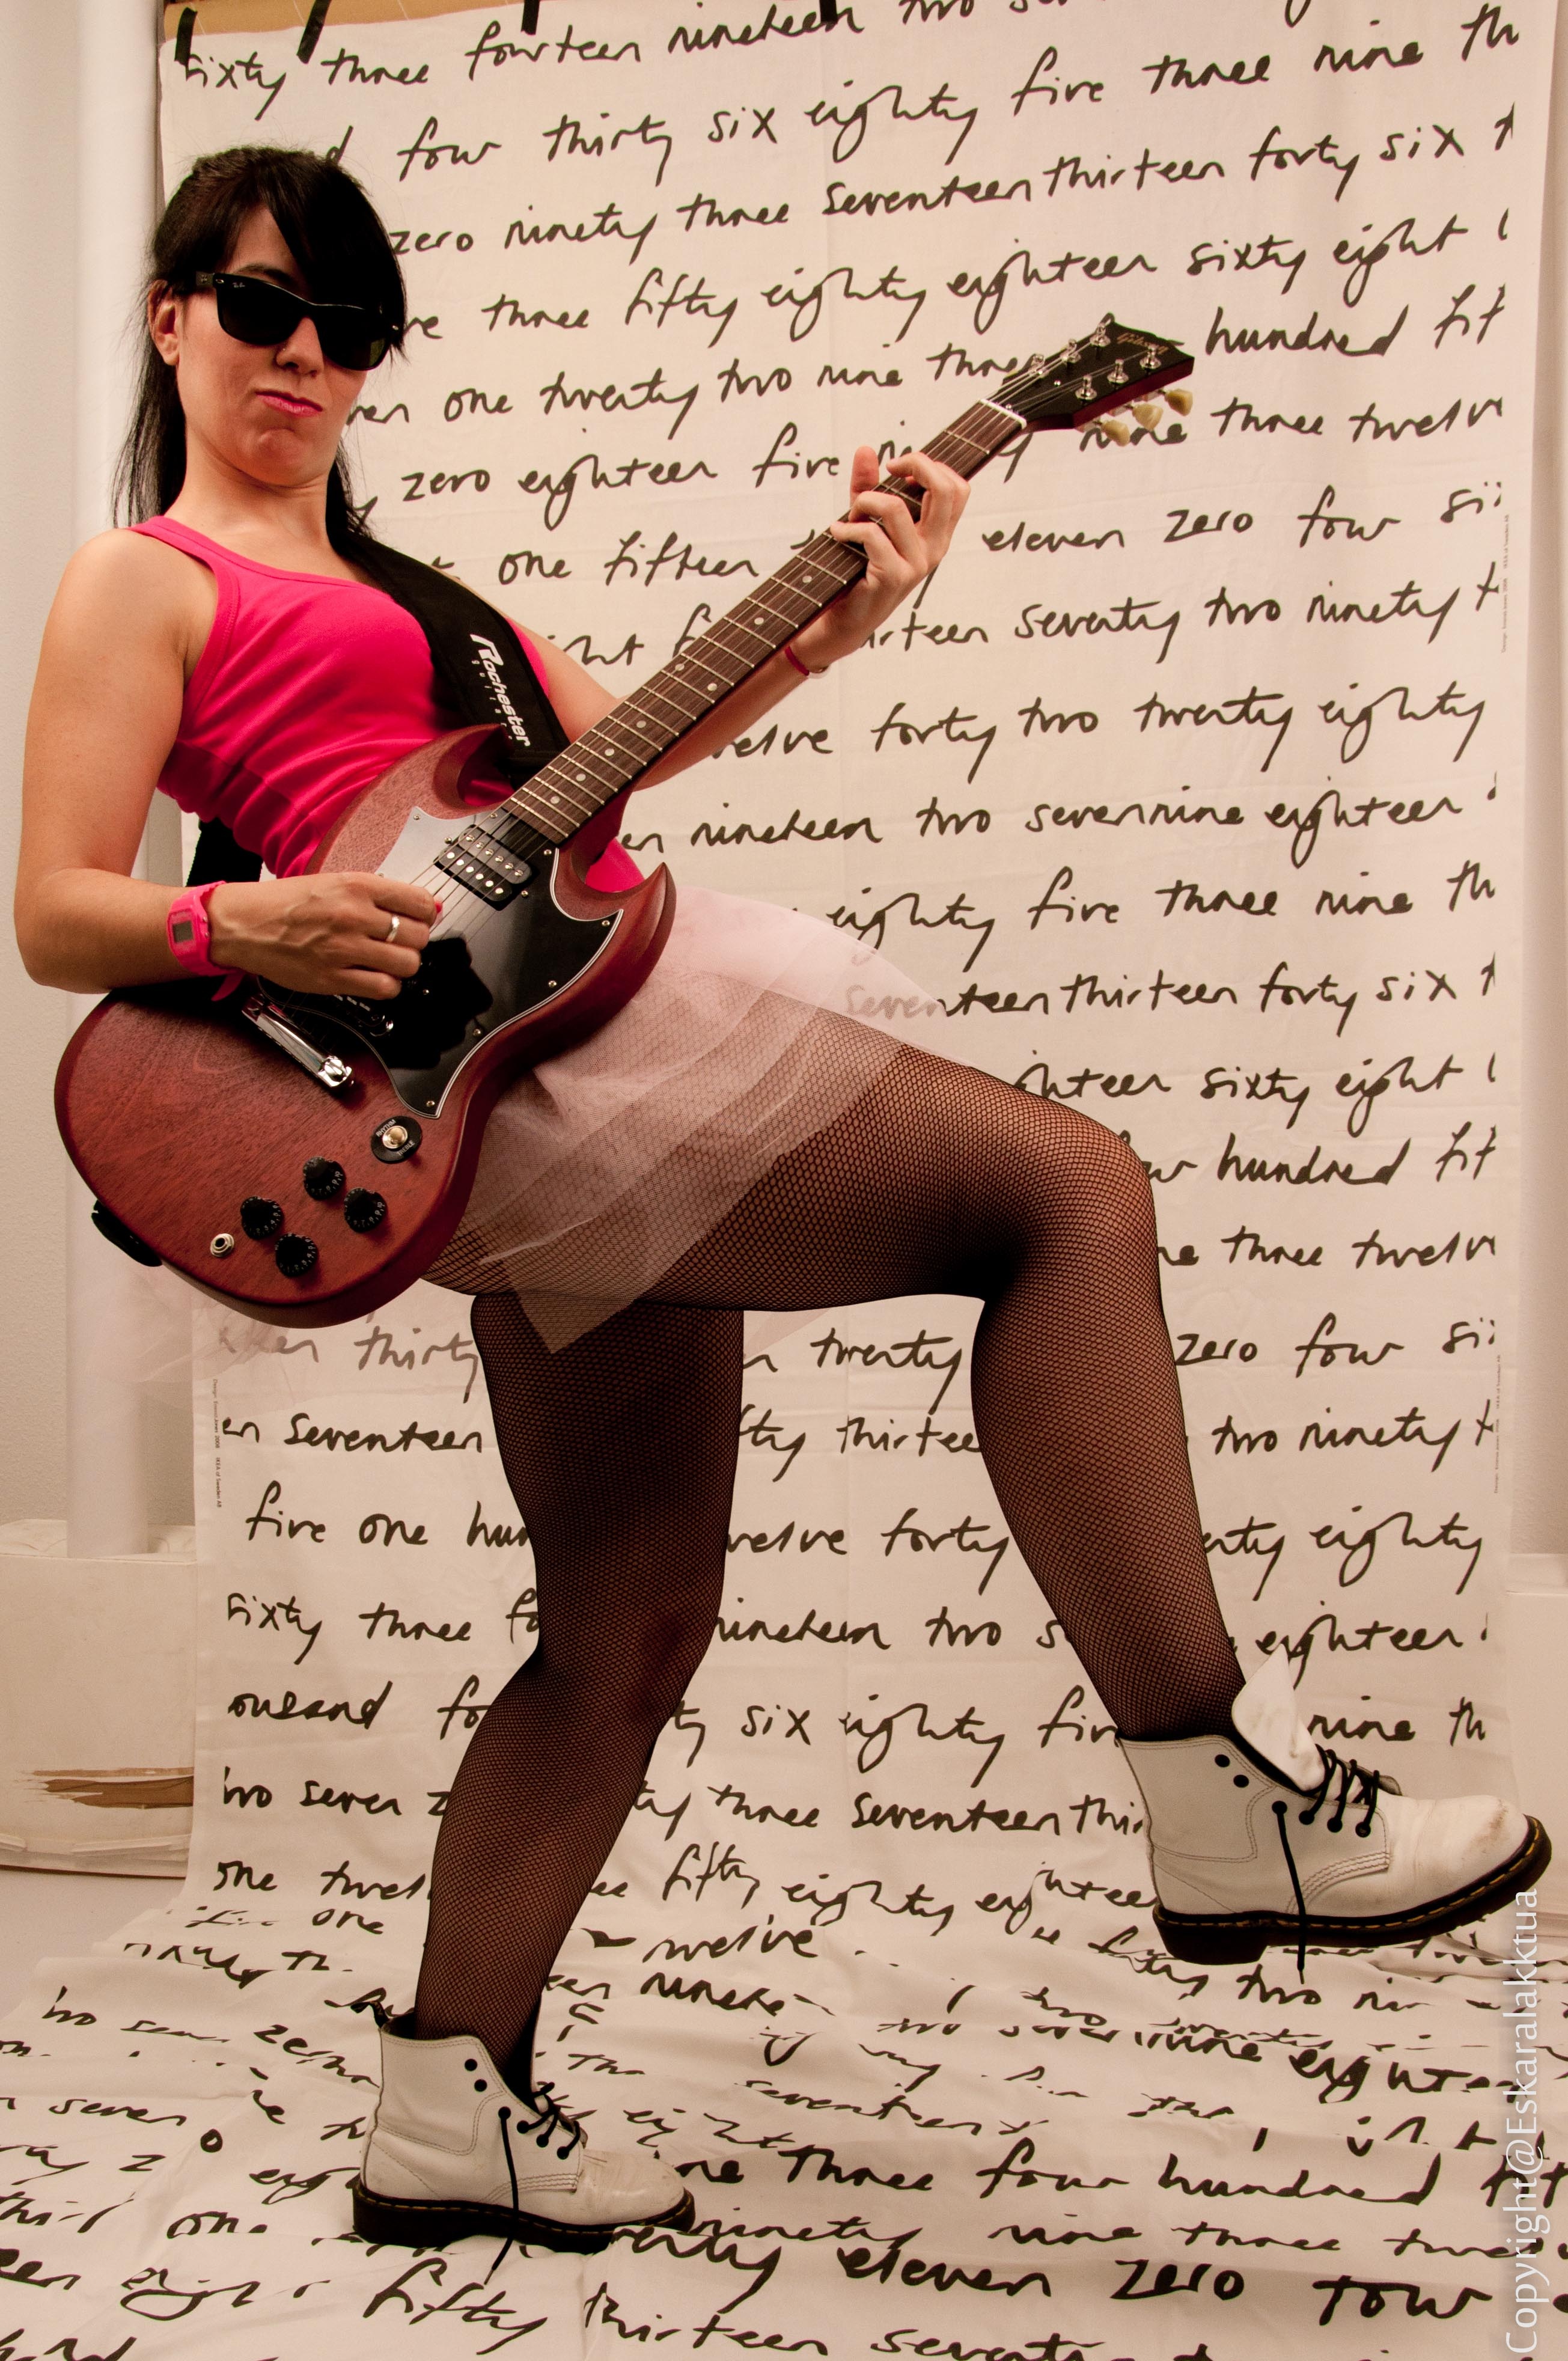
guitar, illustration, women, cartoon, photo shoot, gibson